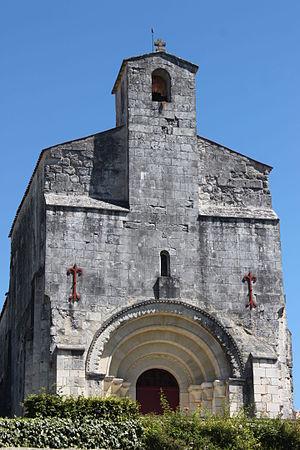
Église Saint-Vivien, Fr-17-Foncouverte.
Fontcouverte est une commune du Sud-Ouest de la France située dans le département de la Charente-Maritime.
Les églises de la Charente-Maritime présentent une grande diversité, d'une commune à une autre, et se distinguent par des styles et des périodes de construction différentes. De nombreux édifices témoignent cependant de l'épanouissement, aux XIᵉ et XIIᵉ siècles d'une forme d'art roman spécifique, appelée art roman saintongeais, caractérisée par une simplicité des formes et un décor sculpté, souvent très riche.